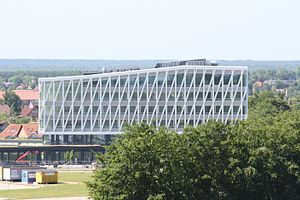
Viborg Rådhus
Viborg Rådhus set fra Det røde vandtårn.
Viborgs nye rådhus set fra toppen af det røde vandtårn.
Viborg Rådhus er rådhus for Viborg Kommune. Bygningen er på 20.000 kvadratmeter, blev tegnet af Henning Larsen Architects, og indviet i september 2011. Hele komplekset er beliggende på det tidligere kaserneområde i Viborg.